ARA Uruguay

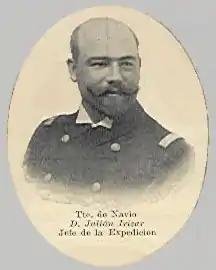
"Capitán de Corbeta" (Lieutenant Commander) ARA Julián Irízar

The ship's most notable action was carried out in 1901–1903 when the "Uruguay" supported and then later rescued the Swedish Antarctic Expedition led by Otto Nordenskiöld, their ship, the "Antarctic", having been destroyed by ice. The rescue effort was led by Lieutenant Commander Julián Irízar who returned from his London diplomatic post of Naval Attache.